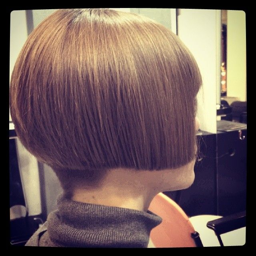
she had long hair till this morning .